List of mammals of the Azores

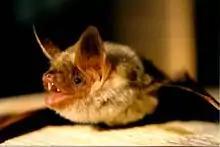
Greater mouse-eared bat

The bats' most distinguishing feature is that their forelimbs are developed as wings, making them the only mammals capable of flight. Bat species account for about 20% of all mammals.